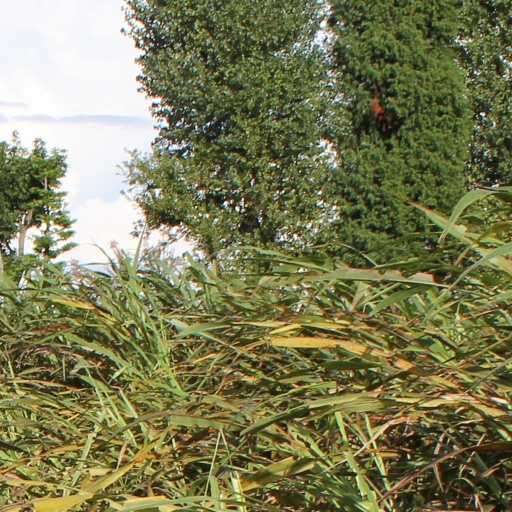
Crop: sorghum